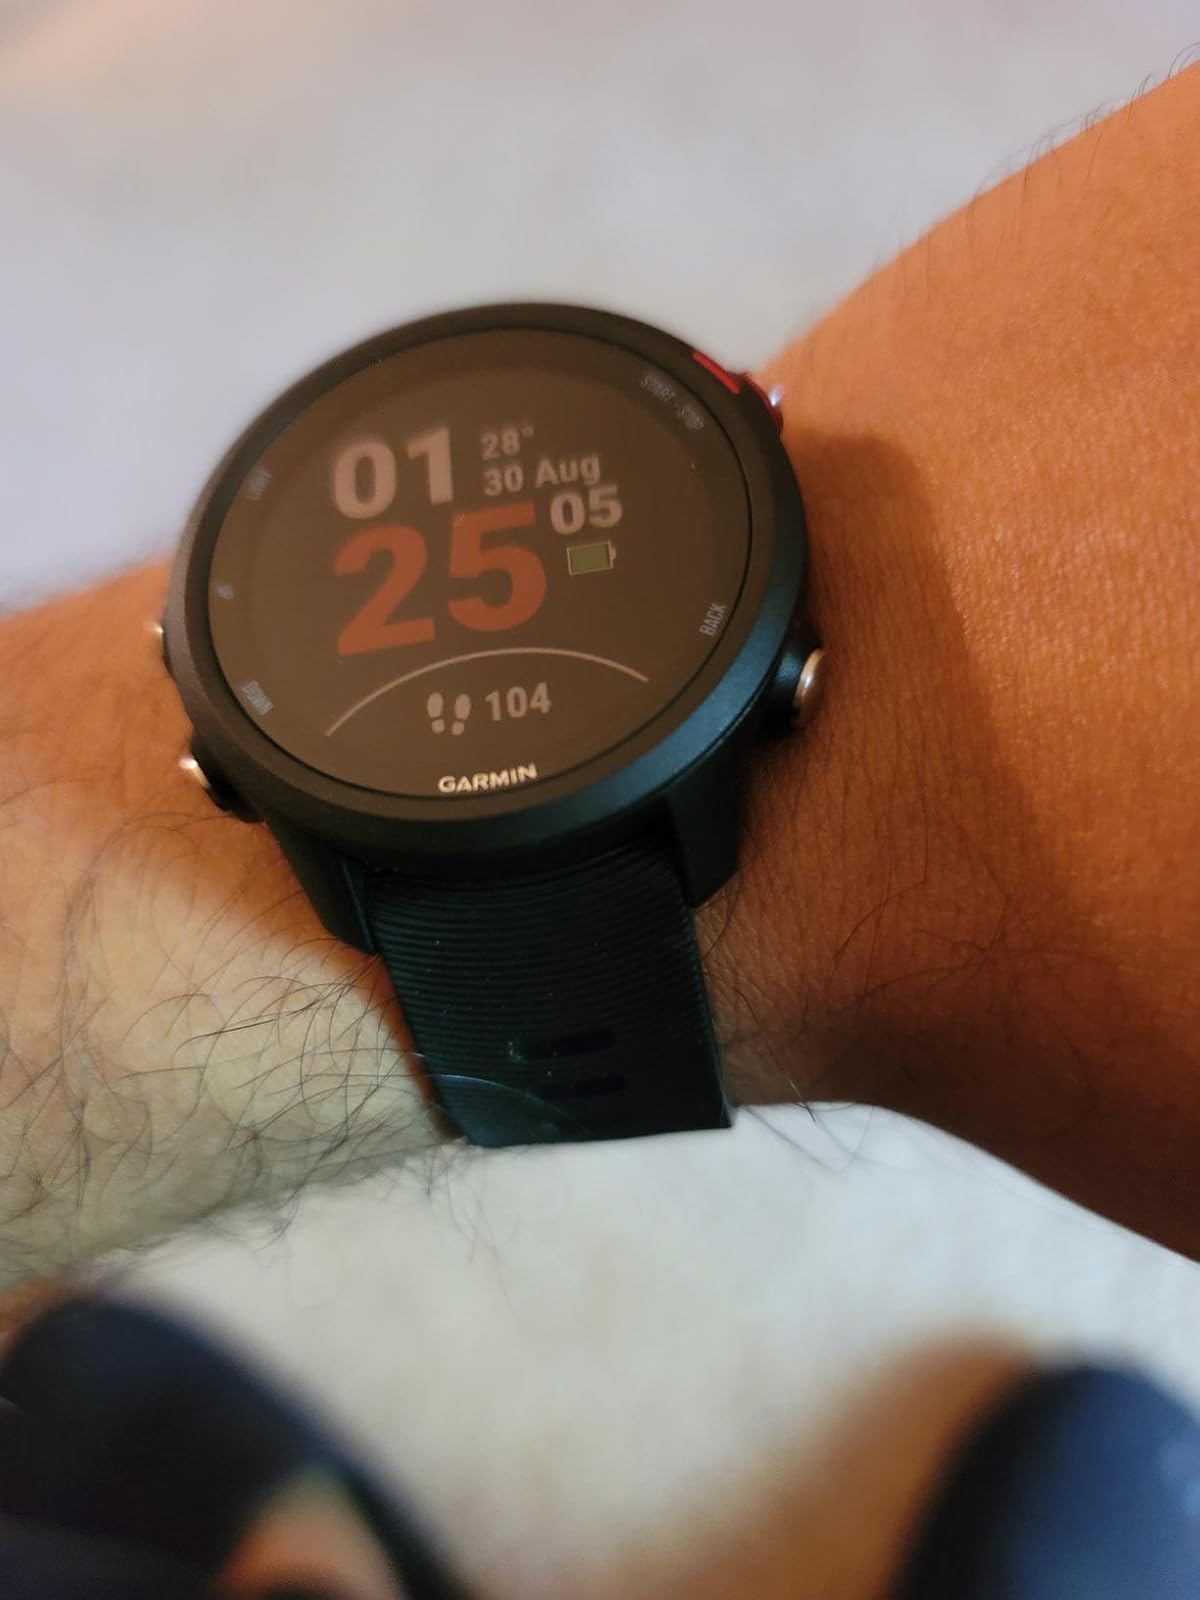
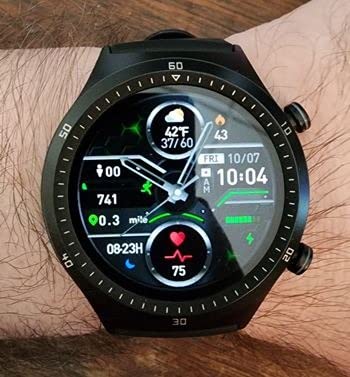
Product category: smartwatch
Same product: no